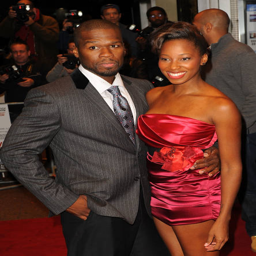
hip hop artist and entertainer attend the premiere .